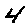
Label: 4